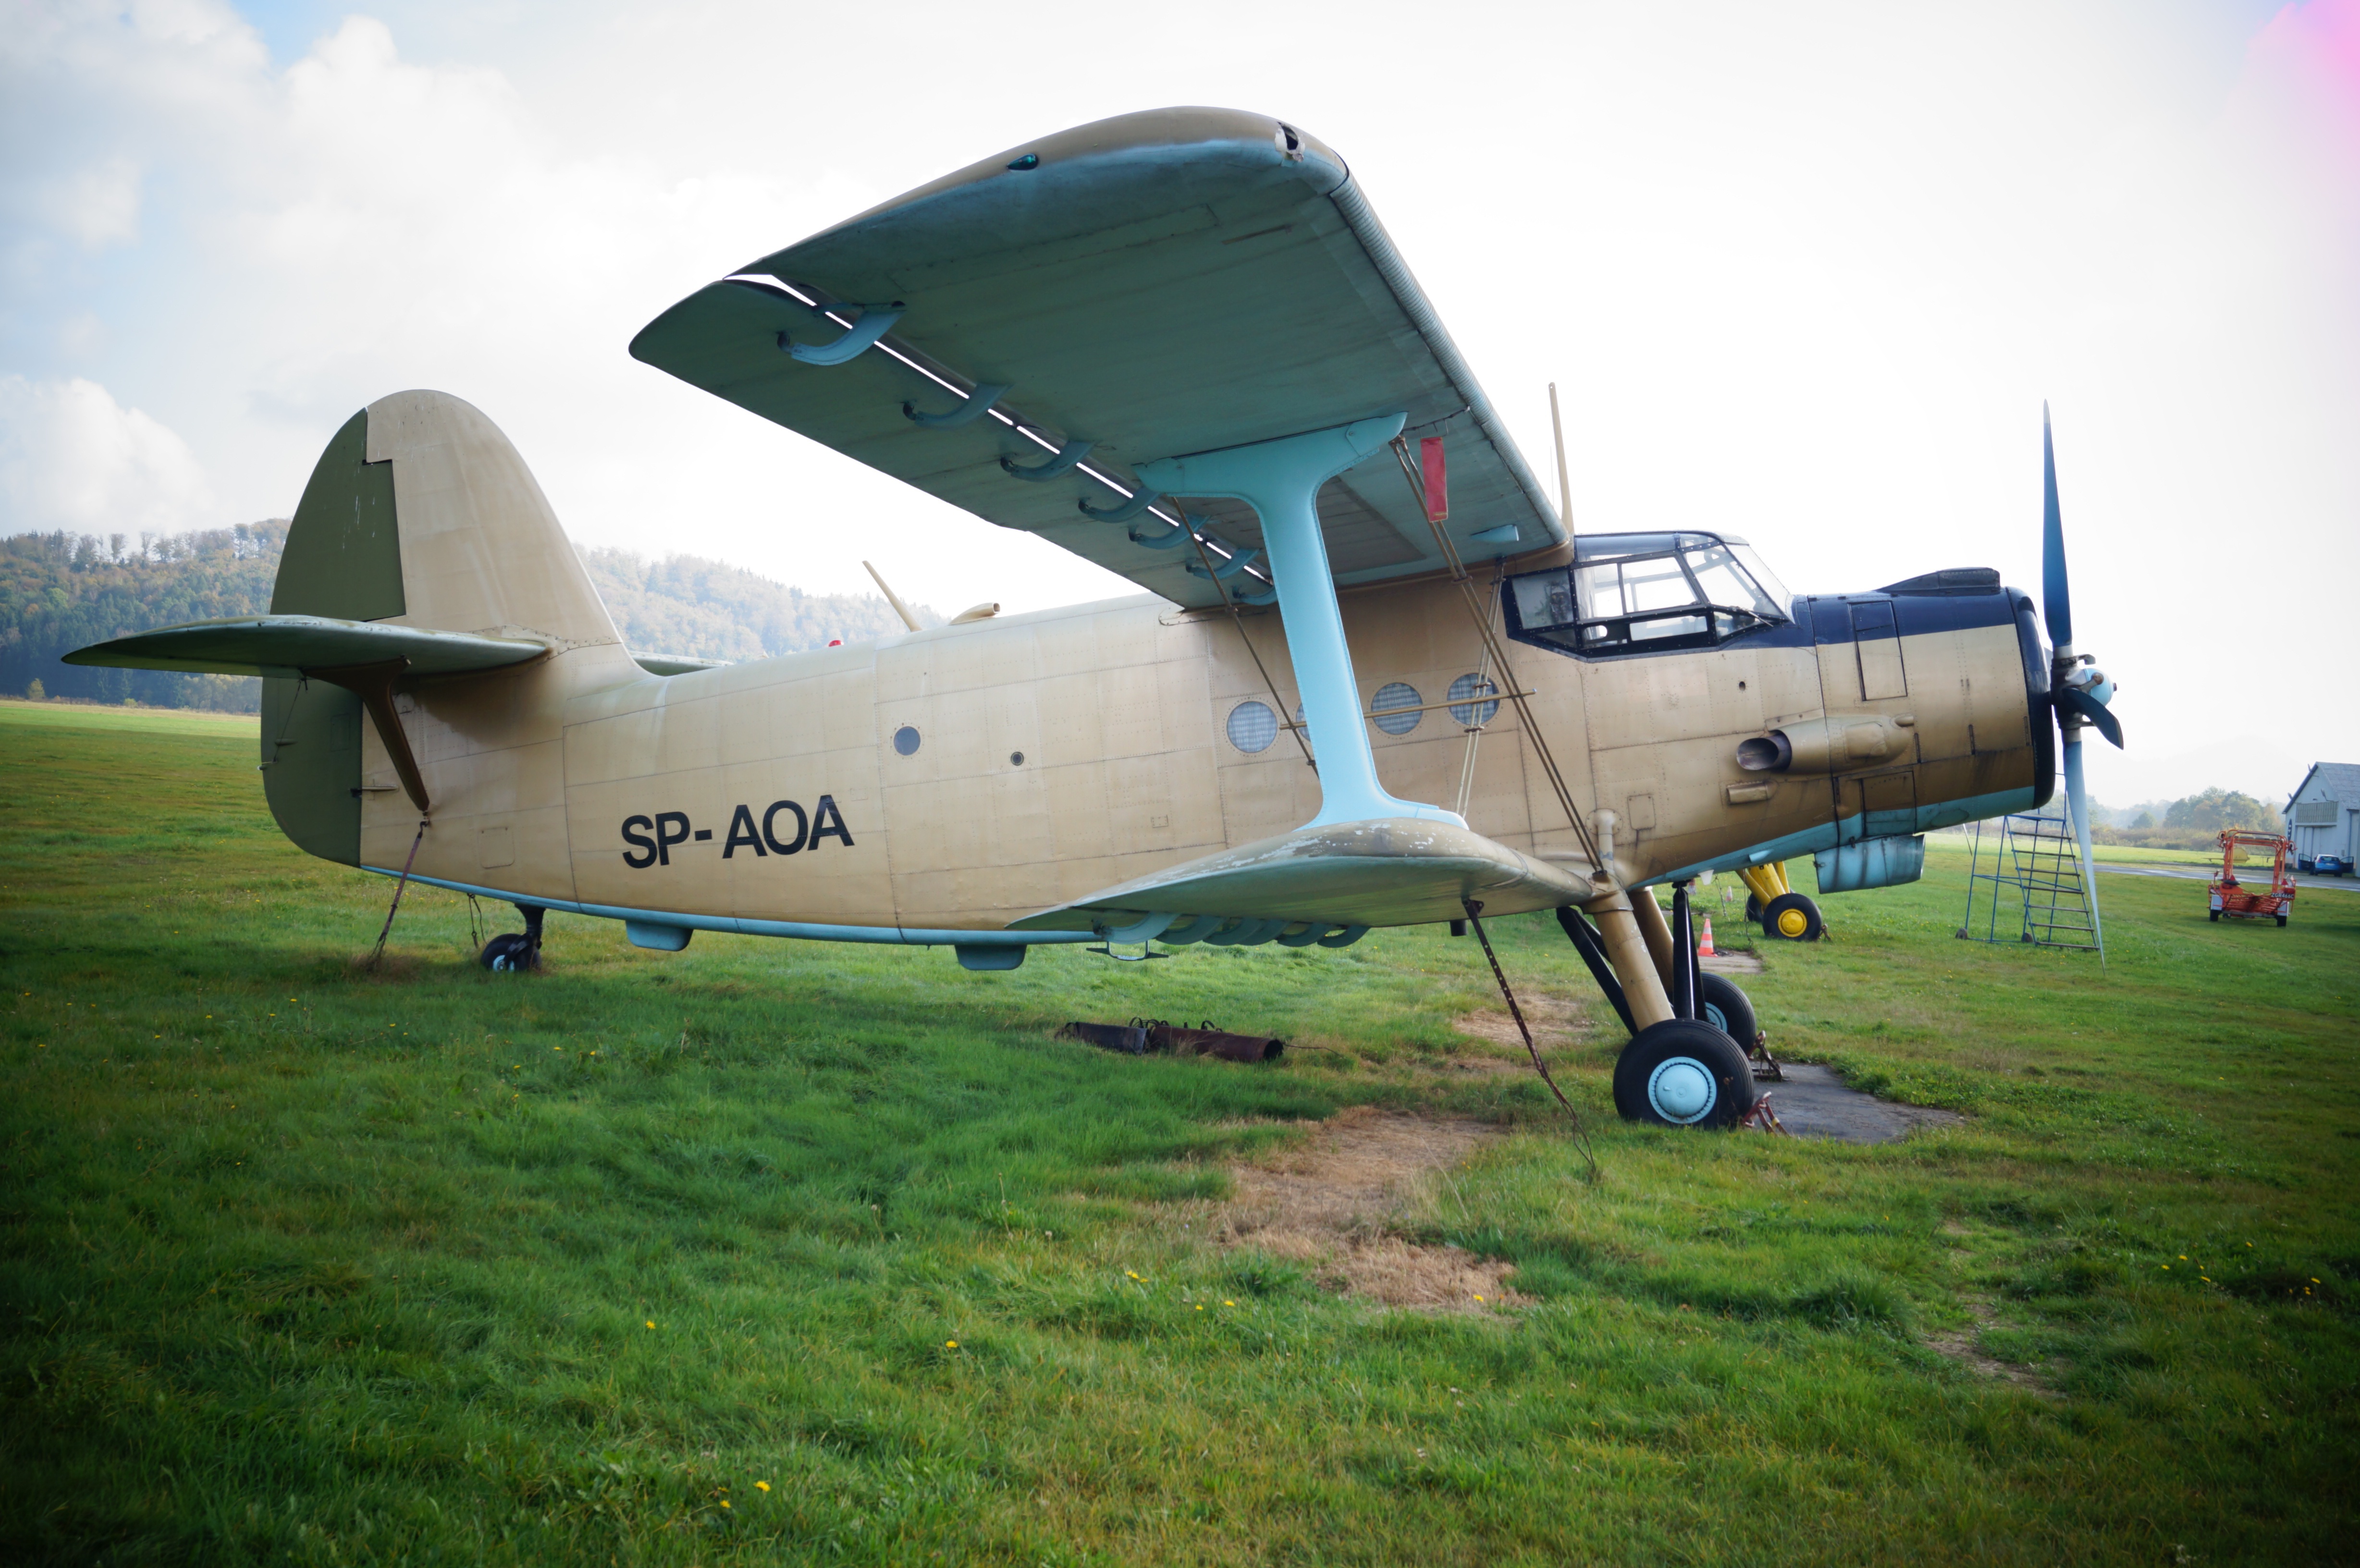
wing, airport, airplane, aircraft, vehicle, aviation, flight, biplane, the plane, light aircraft, deer mountain, atmosphere of earth, aircraft engine, propeller driven aircraft, ultralight aviation, antonov an 2